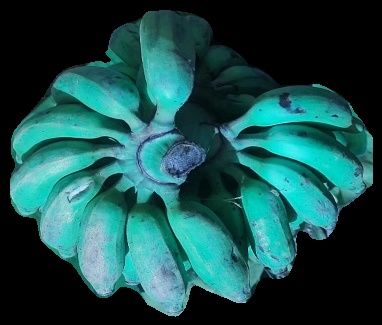
Variety: elakki-bale
Grade: grade3